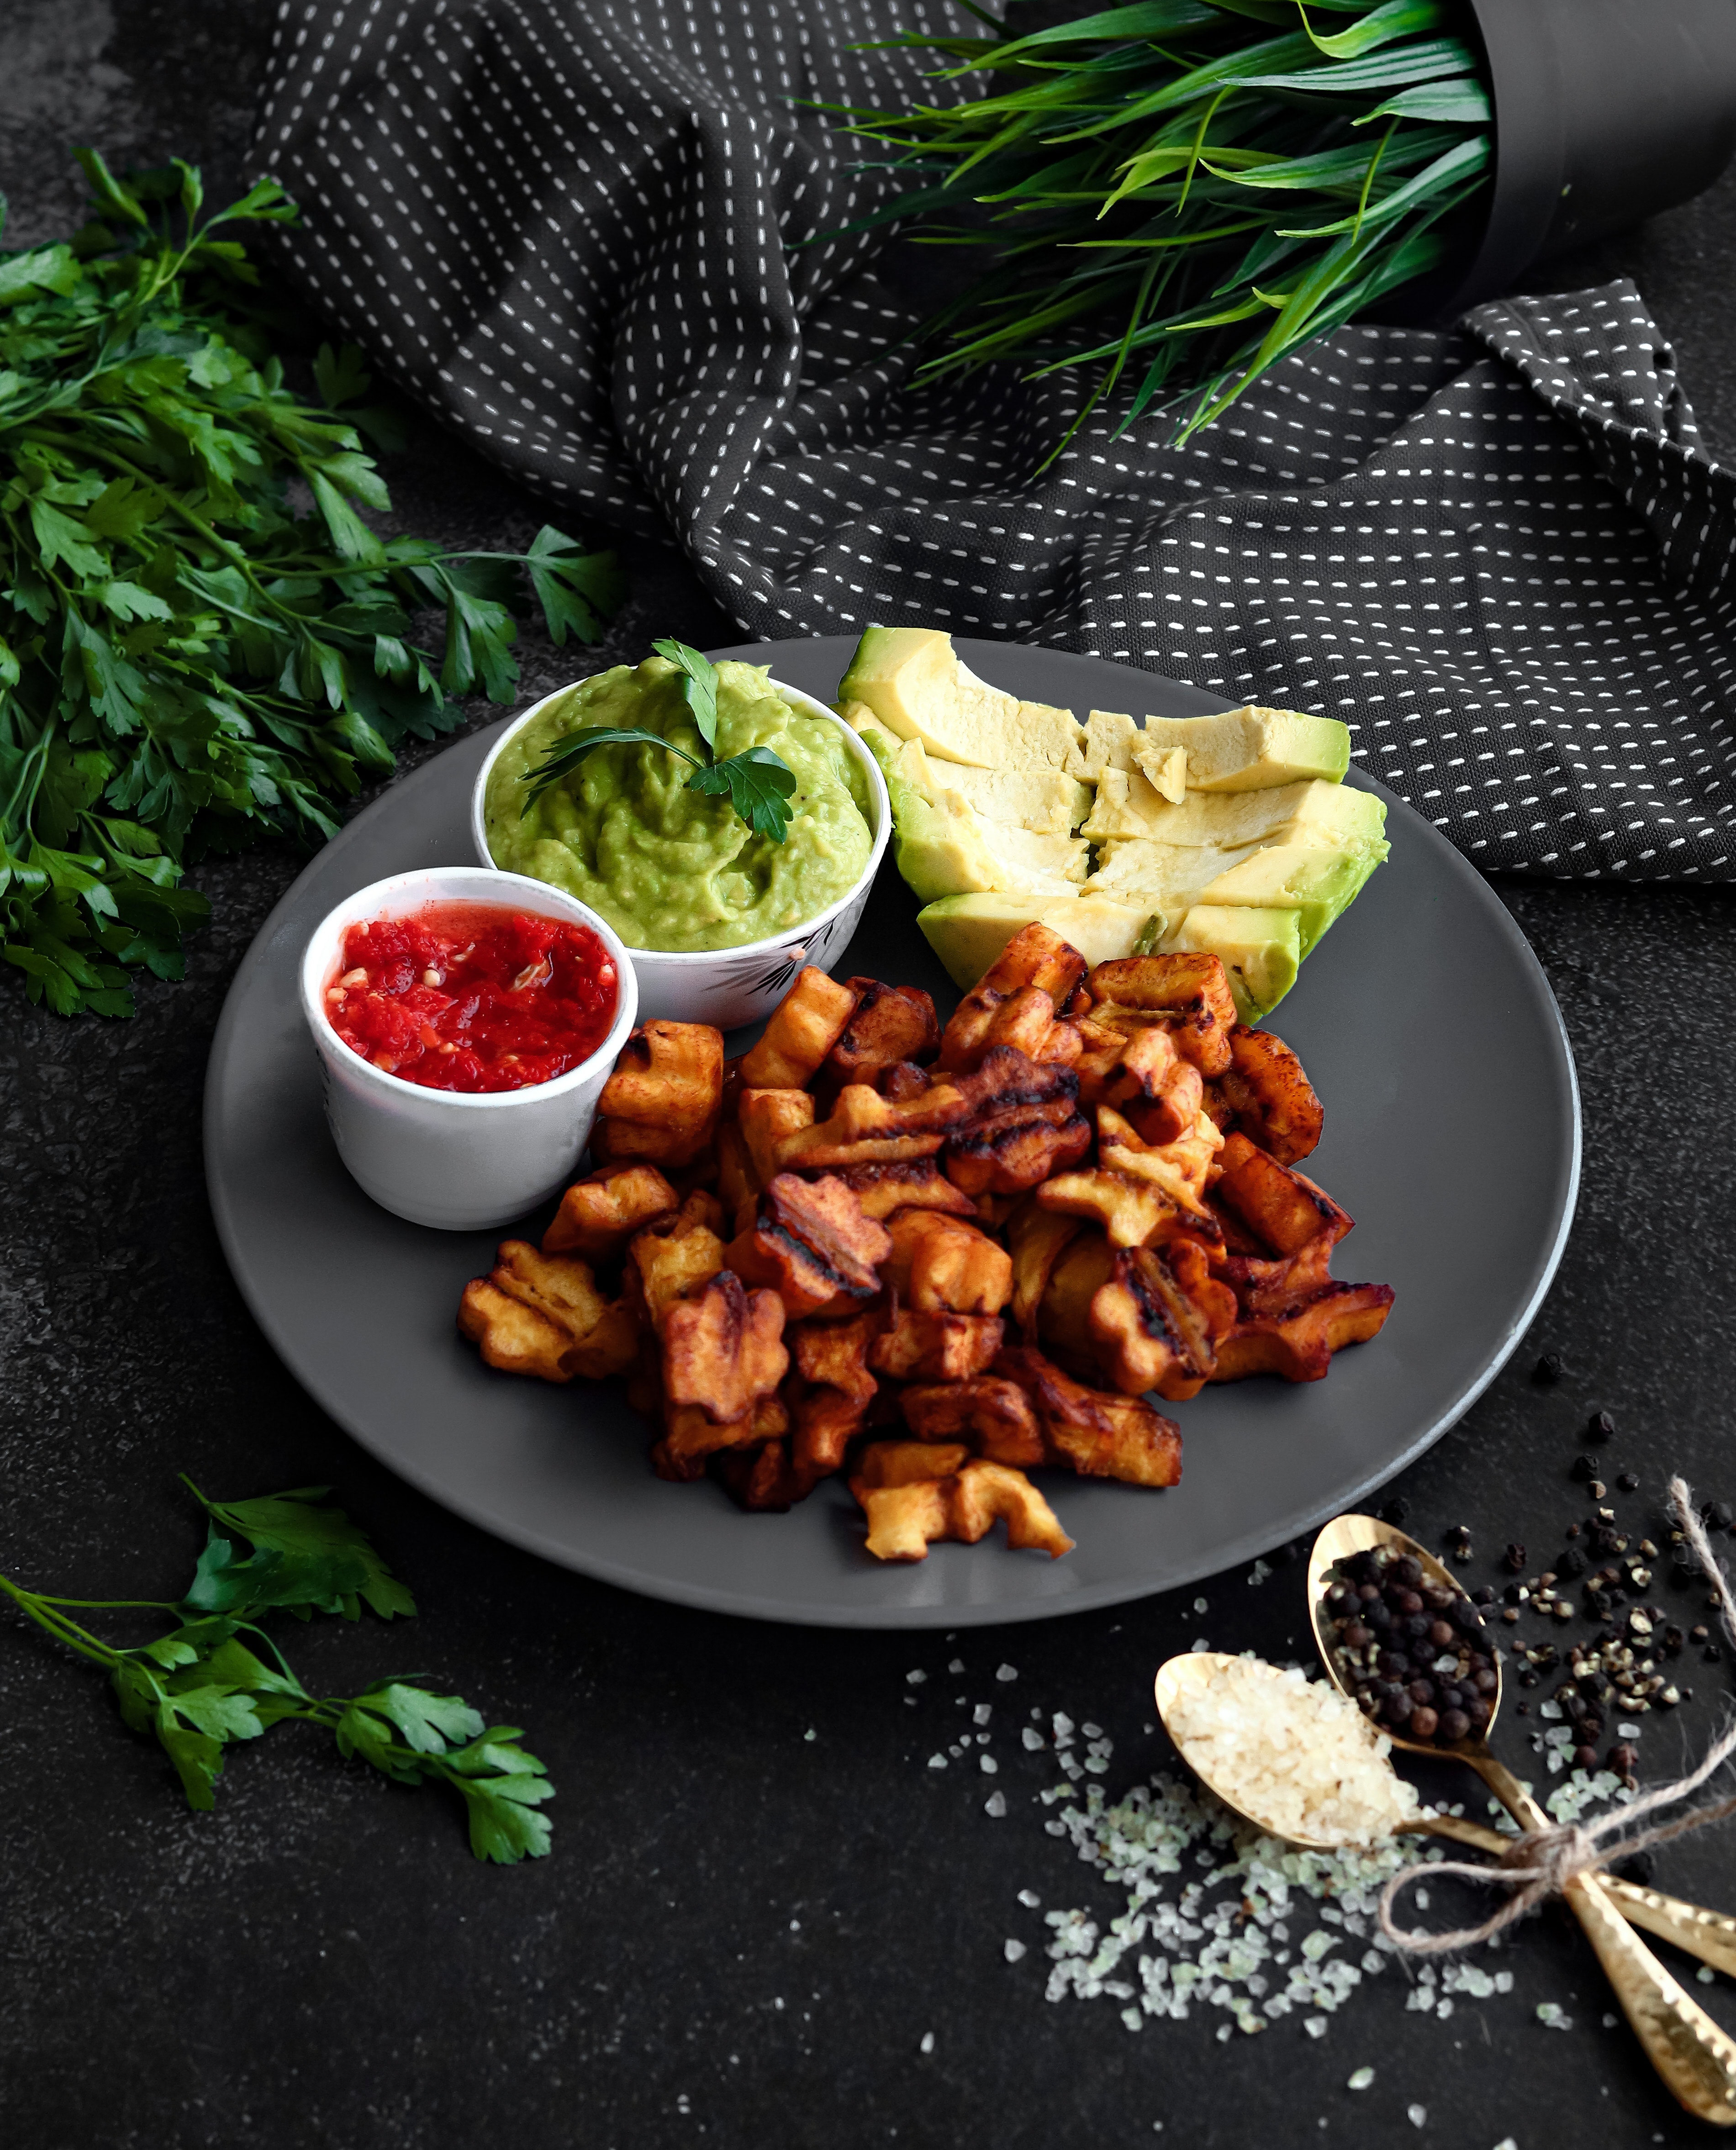
food, tableware, ingredient, dishware, plate, recipe, cuisine, leaf vegetable, dish, plum tomato, natural foods, staple food, vegetable, produce, superfood, Food group, garnish, bowl, meat, finger food, comfort food, sharing, cooking, vegan nutrition, junk food, platter, side dish, la carte food, fried food, fruit, cruciferous vegetables, fast food, herb, supper, tomato, knife, bush tomato, breakfast, still life photography, lunch, chervil, garden salad, wild cabbage, serveware, meal, mediterranean food, cherry tomatoes, thai food, vegetarian food